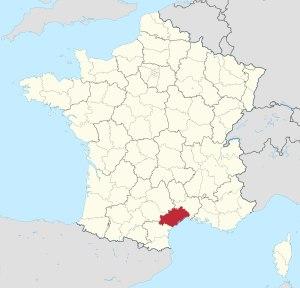
La liste des sites classés de l'Hérault présente les sites naturels classés du département de l'Hérault.